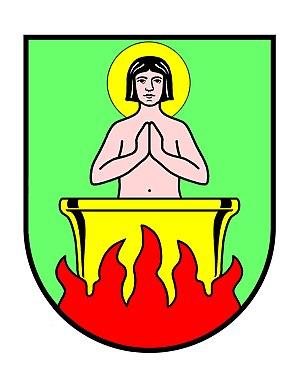
Tüttleben est une commune allemande de l'arrondissement de Gotha en Thuringe, faisant partie de la communauté d'administration Nesseaue.